Answer in natural language. How many HousePlants are visible in the scene? Choose between the following options: 3, 4, 2, 0 or 1
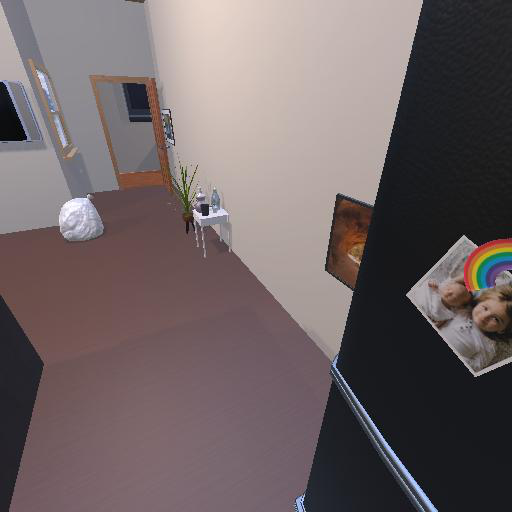
<answer>1</answer>